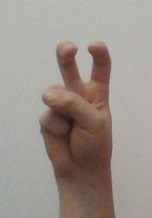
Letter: toot